Legendary horses of Pas-de-Calais

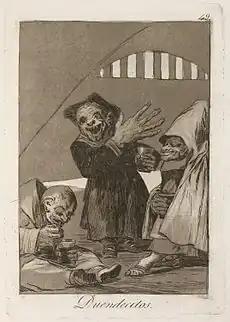
"Duendecitos", illustration of goblins by Francisco Goya, 1799.

The equine creatures of the Pas-de-Calais are all more or less assimilated to the transformation of a spirit, a goblin or the Devil himself. The Celtic Academy asserts that the "blanque mare" of Boulonnais is the manifestation of a spirit, and Claude Seignolle likens the gray donkey of Vaudricourt to a transformation of the Devil into an animal. Édouard Brasey sees the "blanque mare" and the Schimmel Reiter as lutins or bogeymen charged with frightening disobedient children, as opposed to the Mallet horse, which is said to be a form of the Devil himself. "Ech Goblin" is likened to a goblin, a kind of sprite who transformed himself to frighten children. "Ch'qu'vau blanc" is the same goblin, taking the form of a white animal.